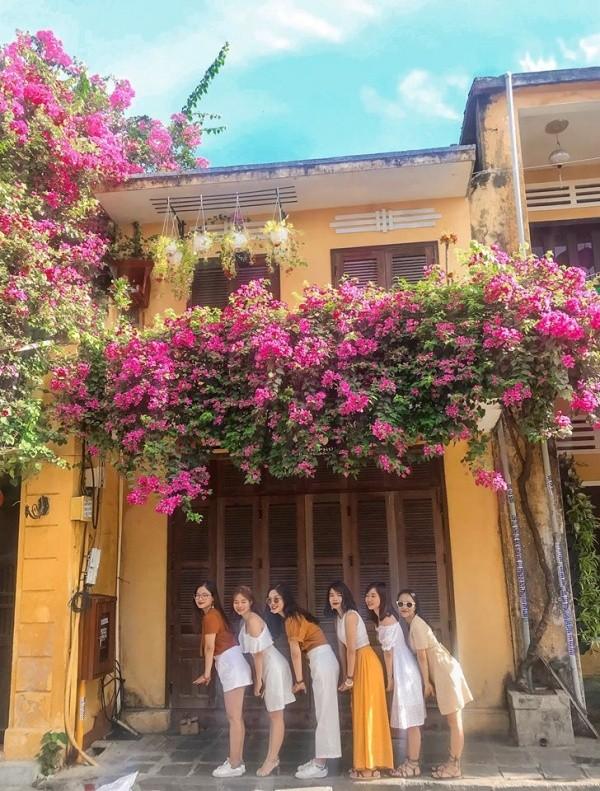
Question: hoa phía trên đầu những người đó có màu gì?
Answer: có màu tím